Directoire style

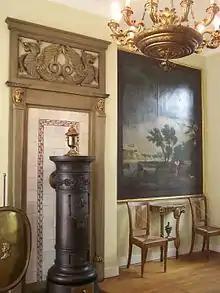
"Directoire" room at the Couven Museum

The sources of inspiration are Etruscan, Roman and Louis XVI style. The main decorative motifs are: classical vases, carved urns, arrows, winged lions, dragons, mermaids, female busts and sphinxes.